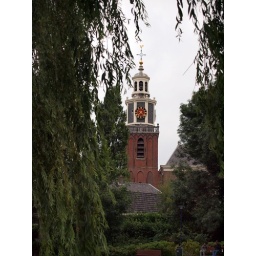
tower of the old church in zoetermeer dorp, the netherland